Barmouth railway station

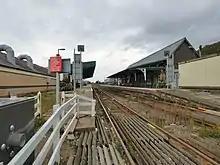
The station as seen from the level crossing (September 2018)

The southbound platform was improved in 2003 and is now home to Barmouth's tourist information centre. The station has a staffed ticket office and the tourist information centre provides a travel information service. There are no toilets within the station building.